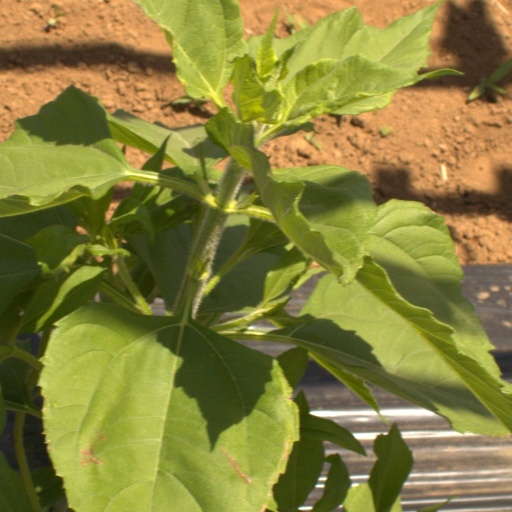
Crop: Jerusalem artichoke